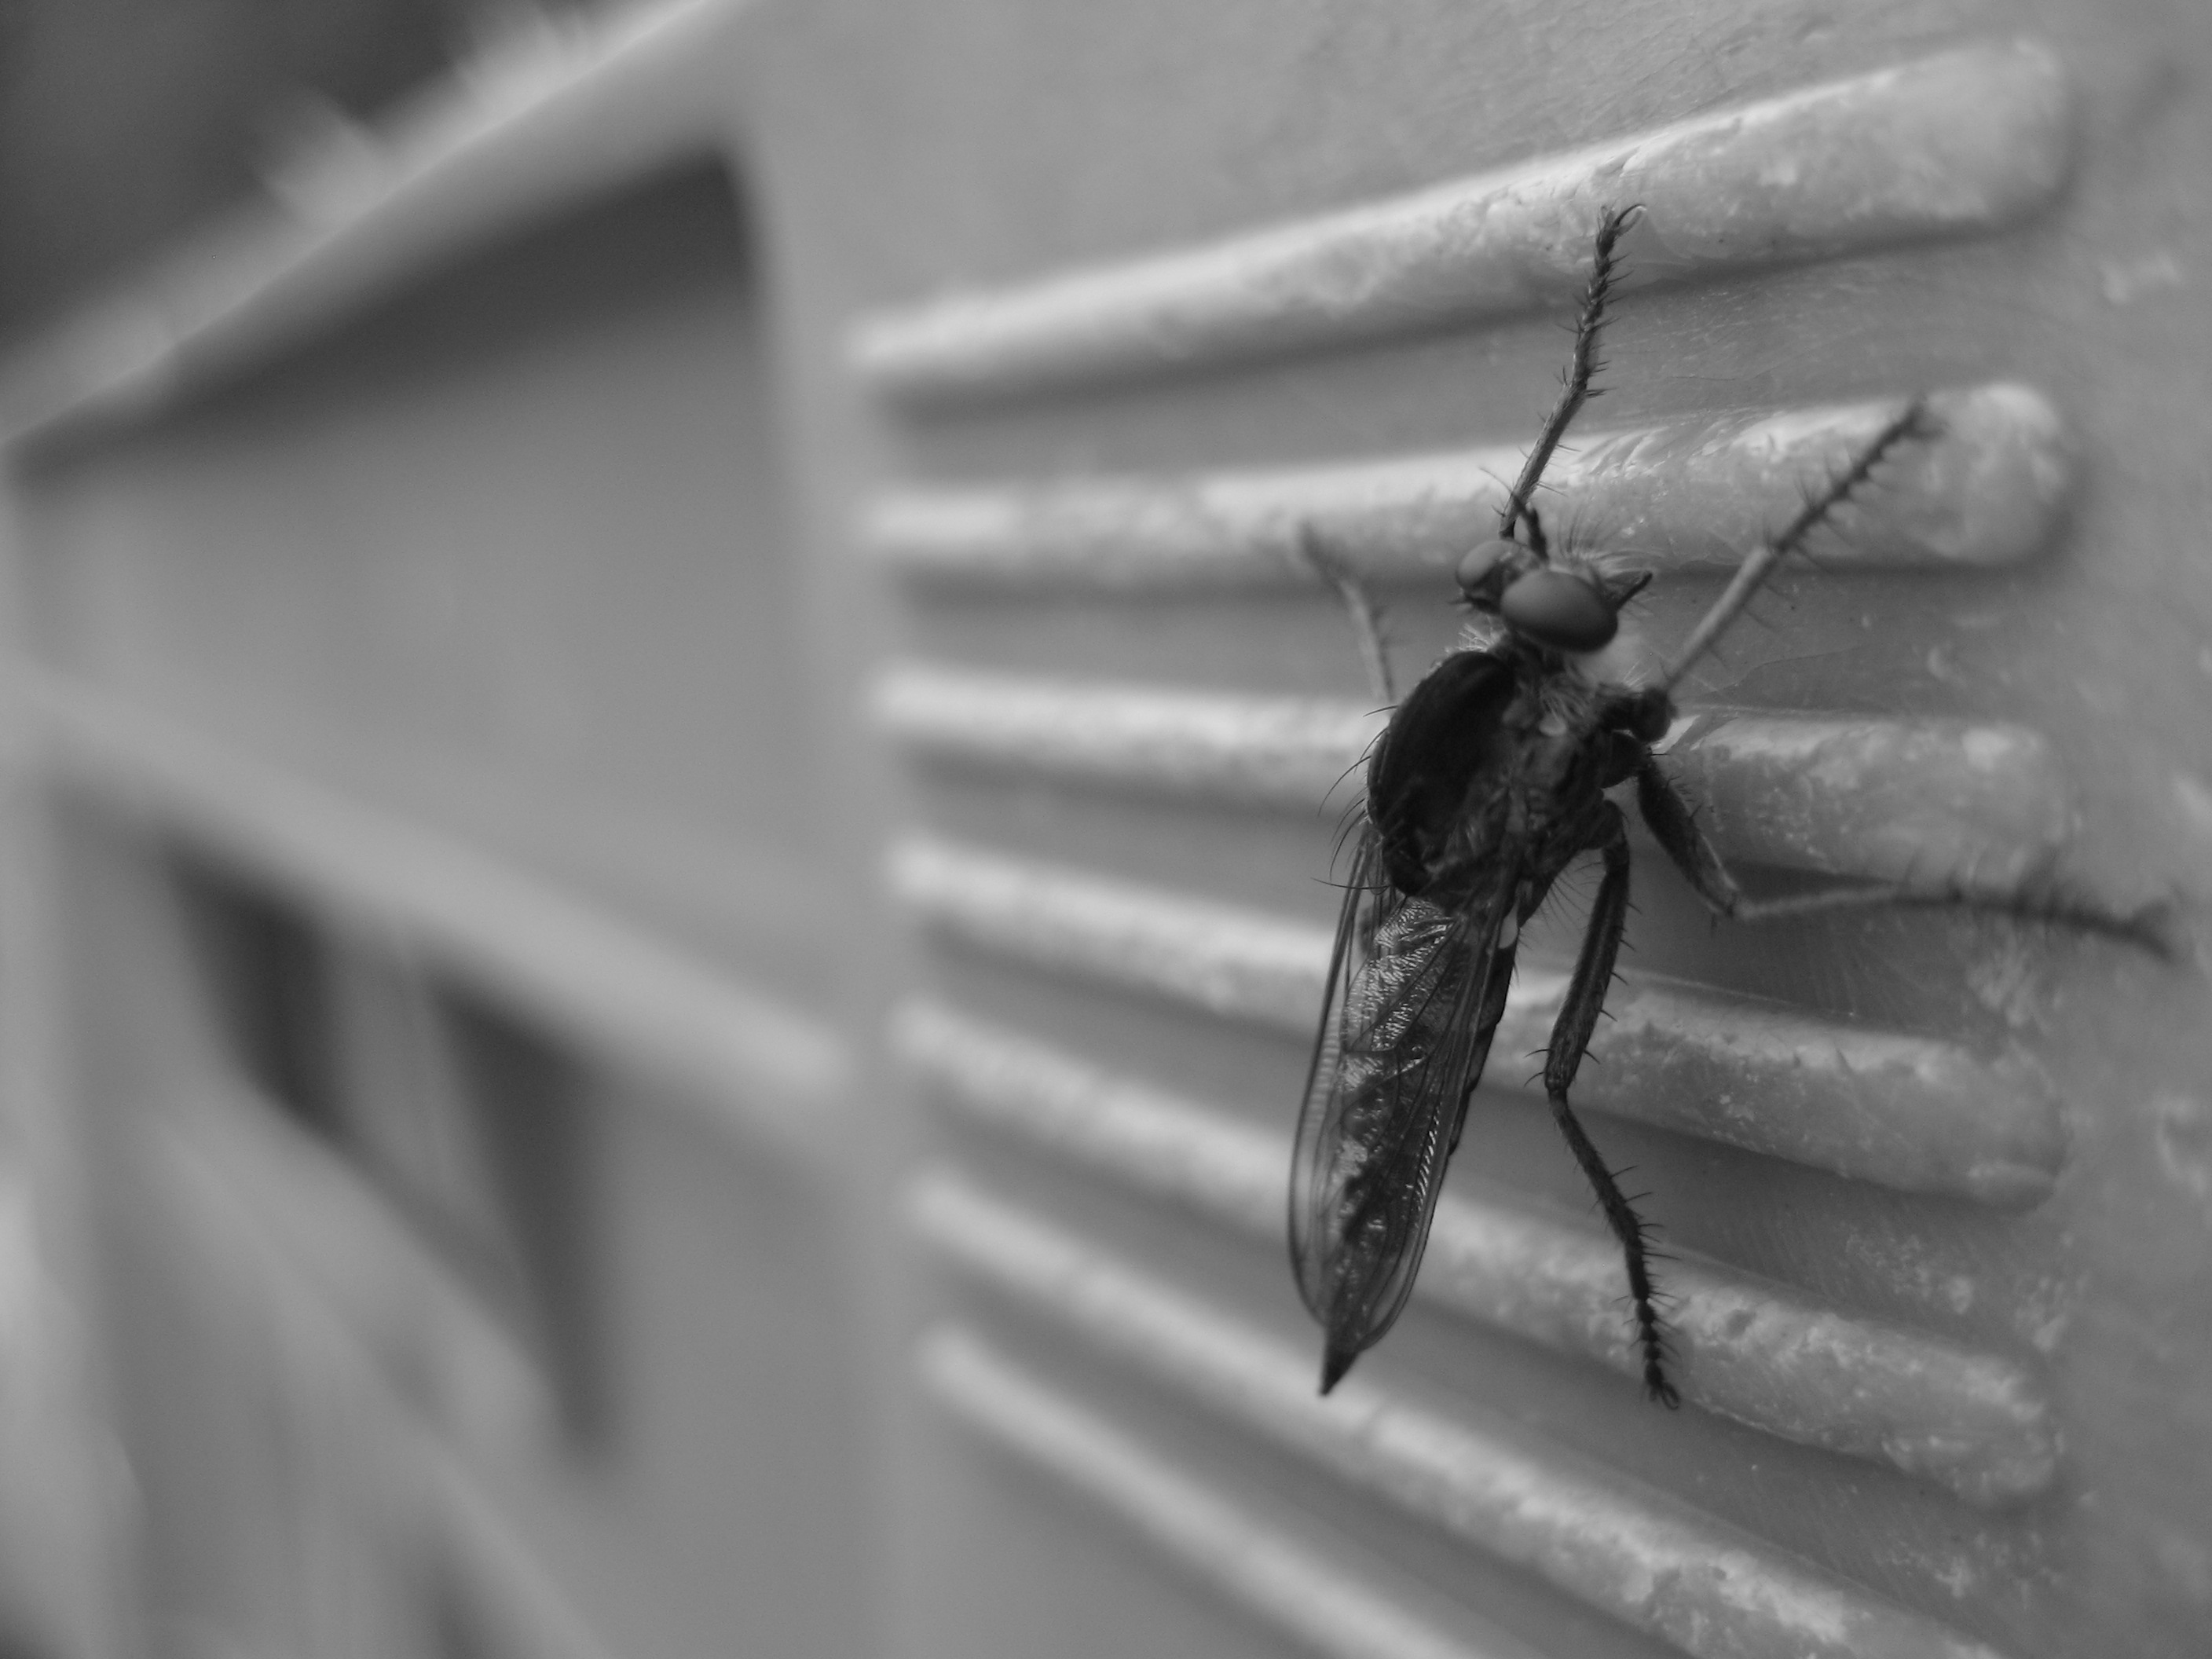
nature, wing, black and white, white, farm, photography, fly, country, wildlife, wild, insect, macro, biology, natural, small, bug, parasite, black, monochrome, close, fauna, invertebrate, close up, grey, blood, wings, parasitic, zoom, beautiful, natureza, branco, mosquito, pest, preto, sting, inseto, macro photography, arthropod, b w, bite, insecticide, unhygienic, repellent, monochrome photography, fazenda, preto branco, cinza, perto, selvagem, picada, repelente